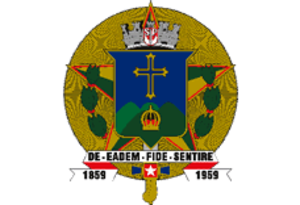
São José do Barreiro est une municipalité brésilienne de l'État de São Paulo.